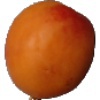
Label: apricot